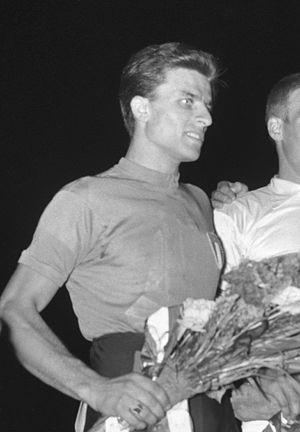
Mario Vallotto est un coureur cycliste italien. Lors des Jeux olympiques de 1960 à Rome, il a remporté la médaille d'or de la poursuite par équipes avec Luigi Arienti, Franco Testa et Marino Vigna.